Pagiri

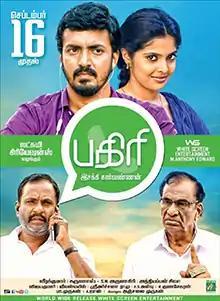
Theatrical release poster

Pagiri is a 2016 Indian Tamil-language romantic comedy film directed by Esakki Karvannan and starring newcomer Prabhu Ranaveeran and Shravya.